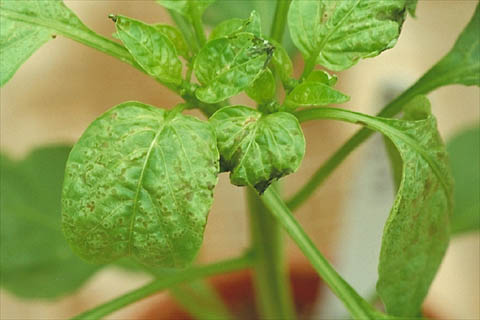
Labels: Bell_pepper leaf spot, Bell_pepper leaf spot, Bell_pepper leaf spot, Bell_pepper leaf spot, Bell_pepper leaf spot, Bell_pepper leaf spot